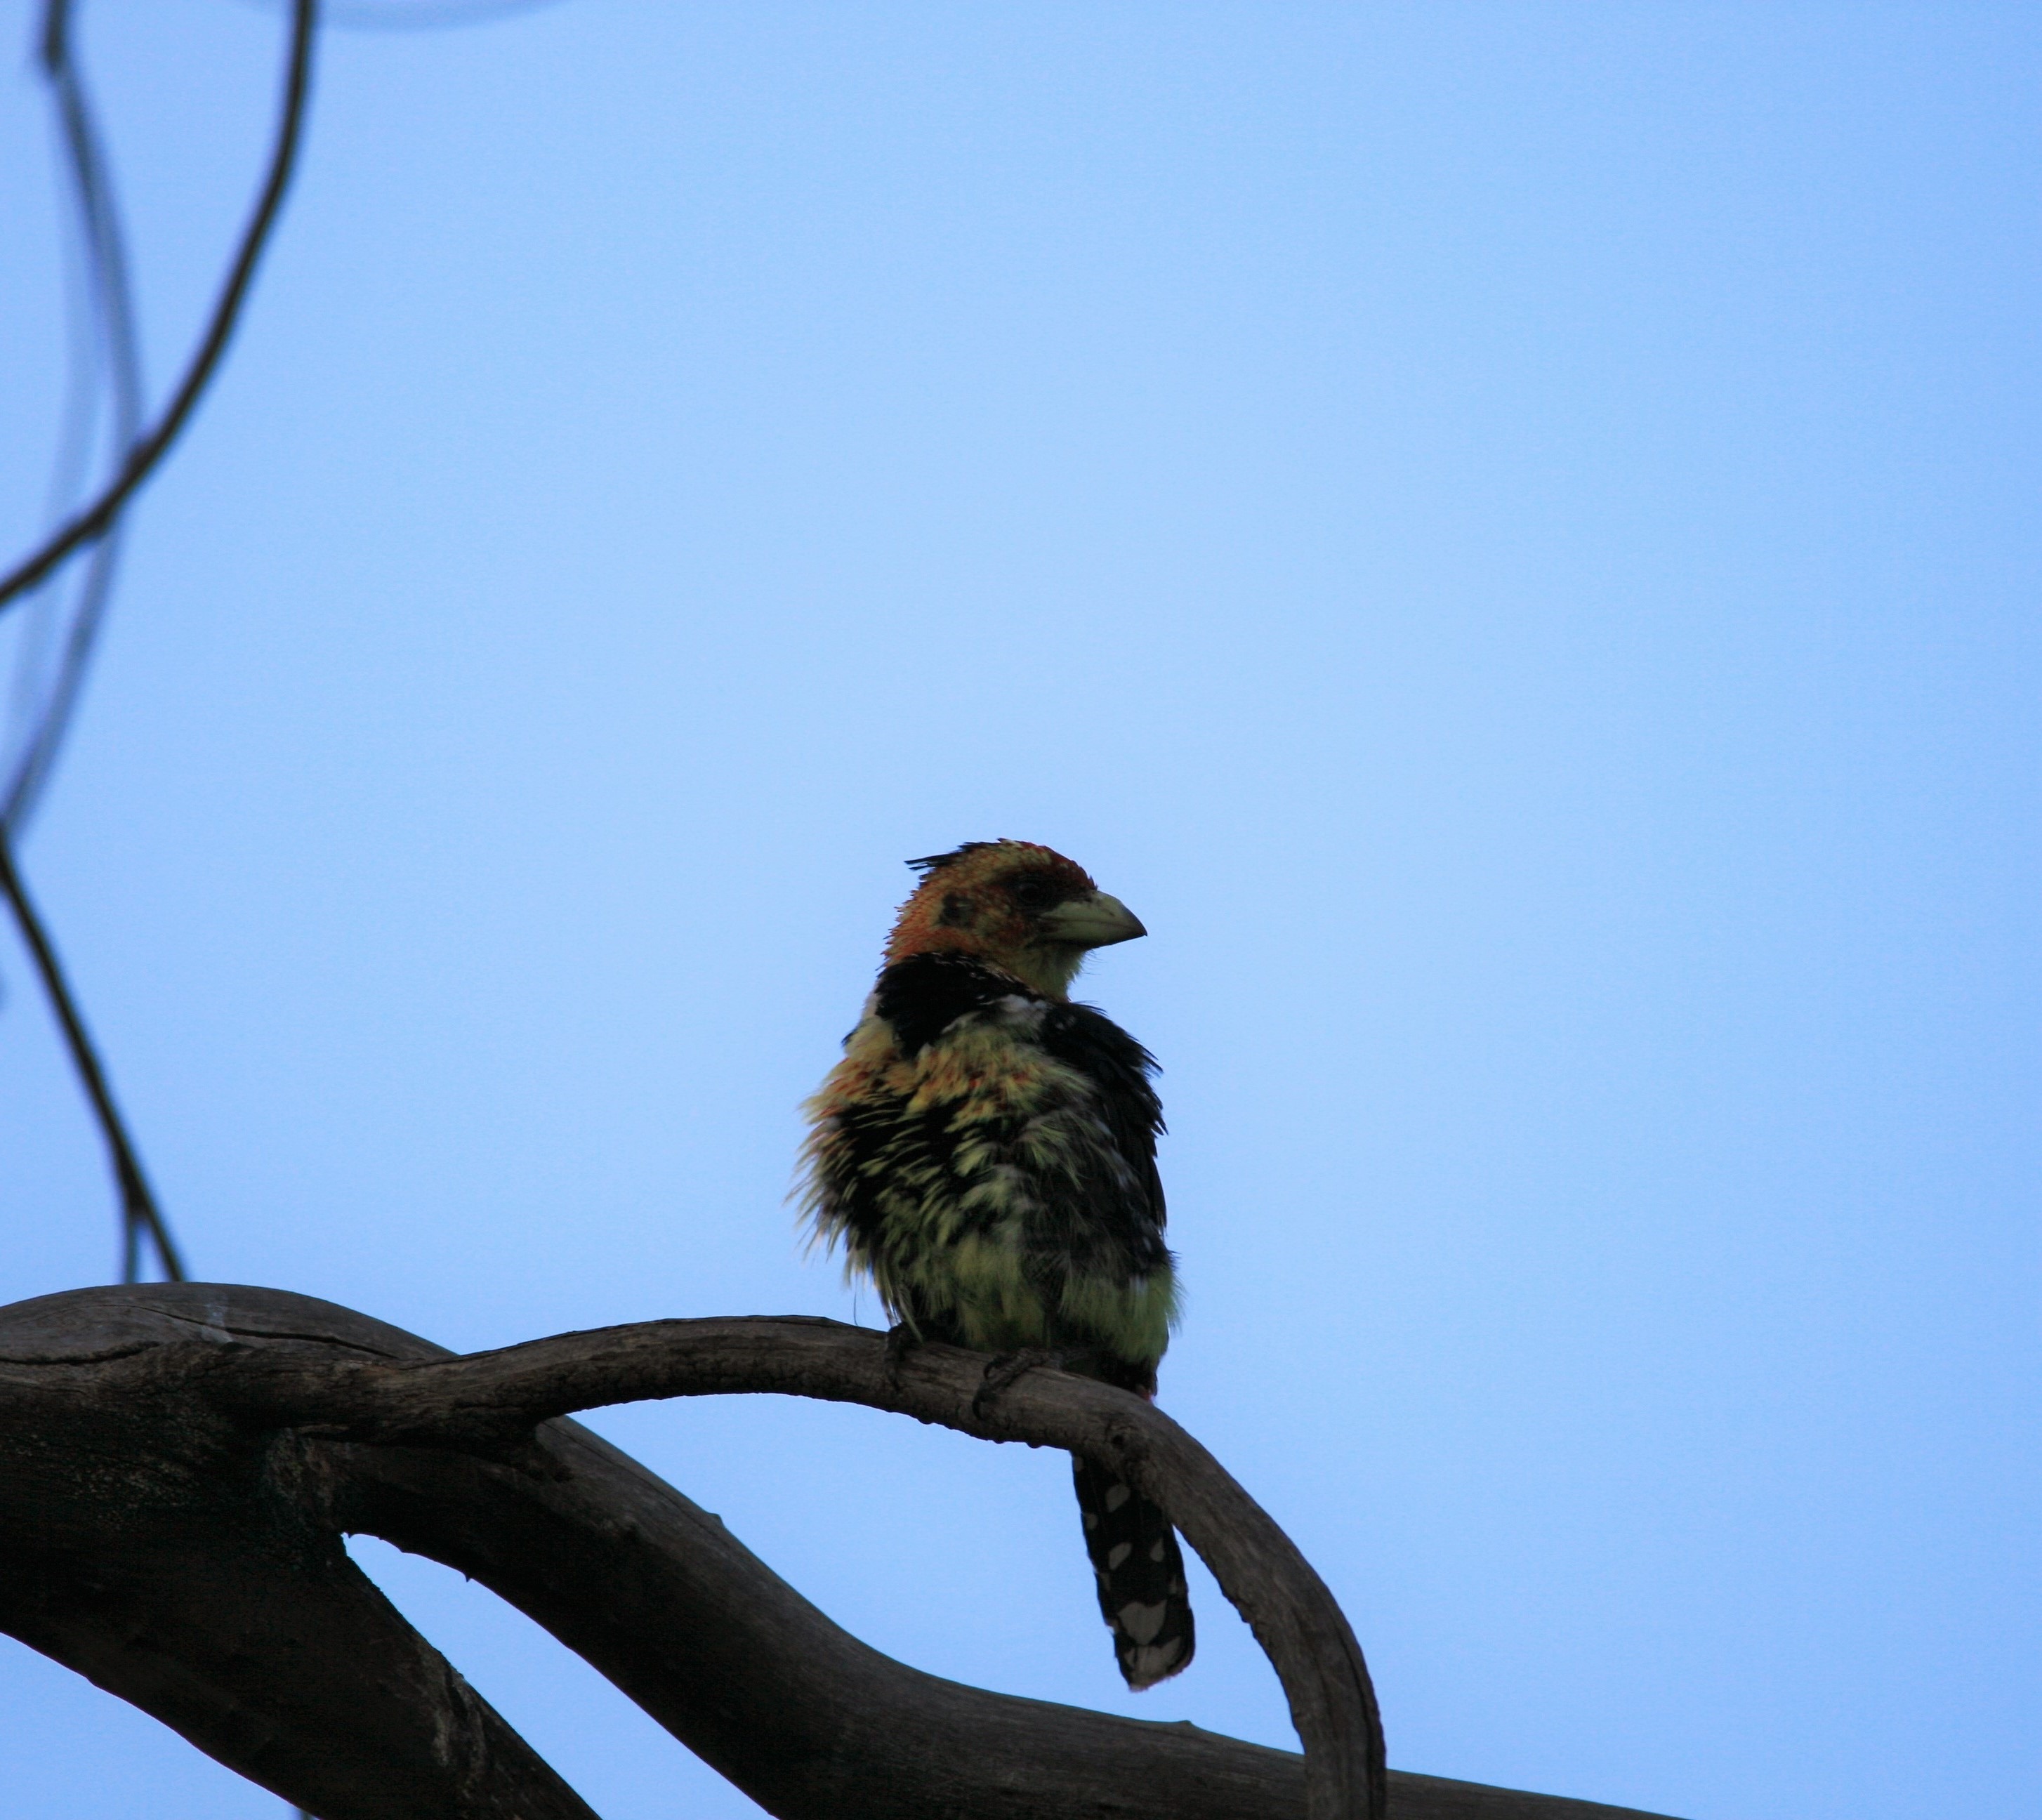
branch, bird, sky, beak, colorful, fauna, vertebrate, sparrow, perched, perching bird, crested barbet